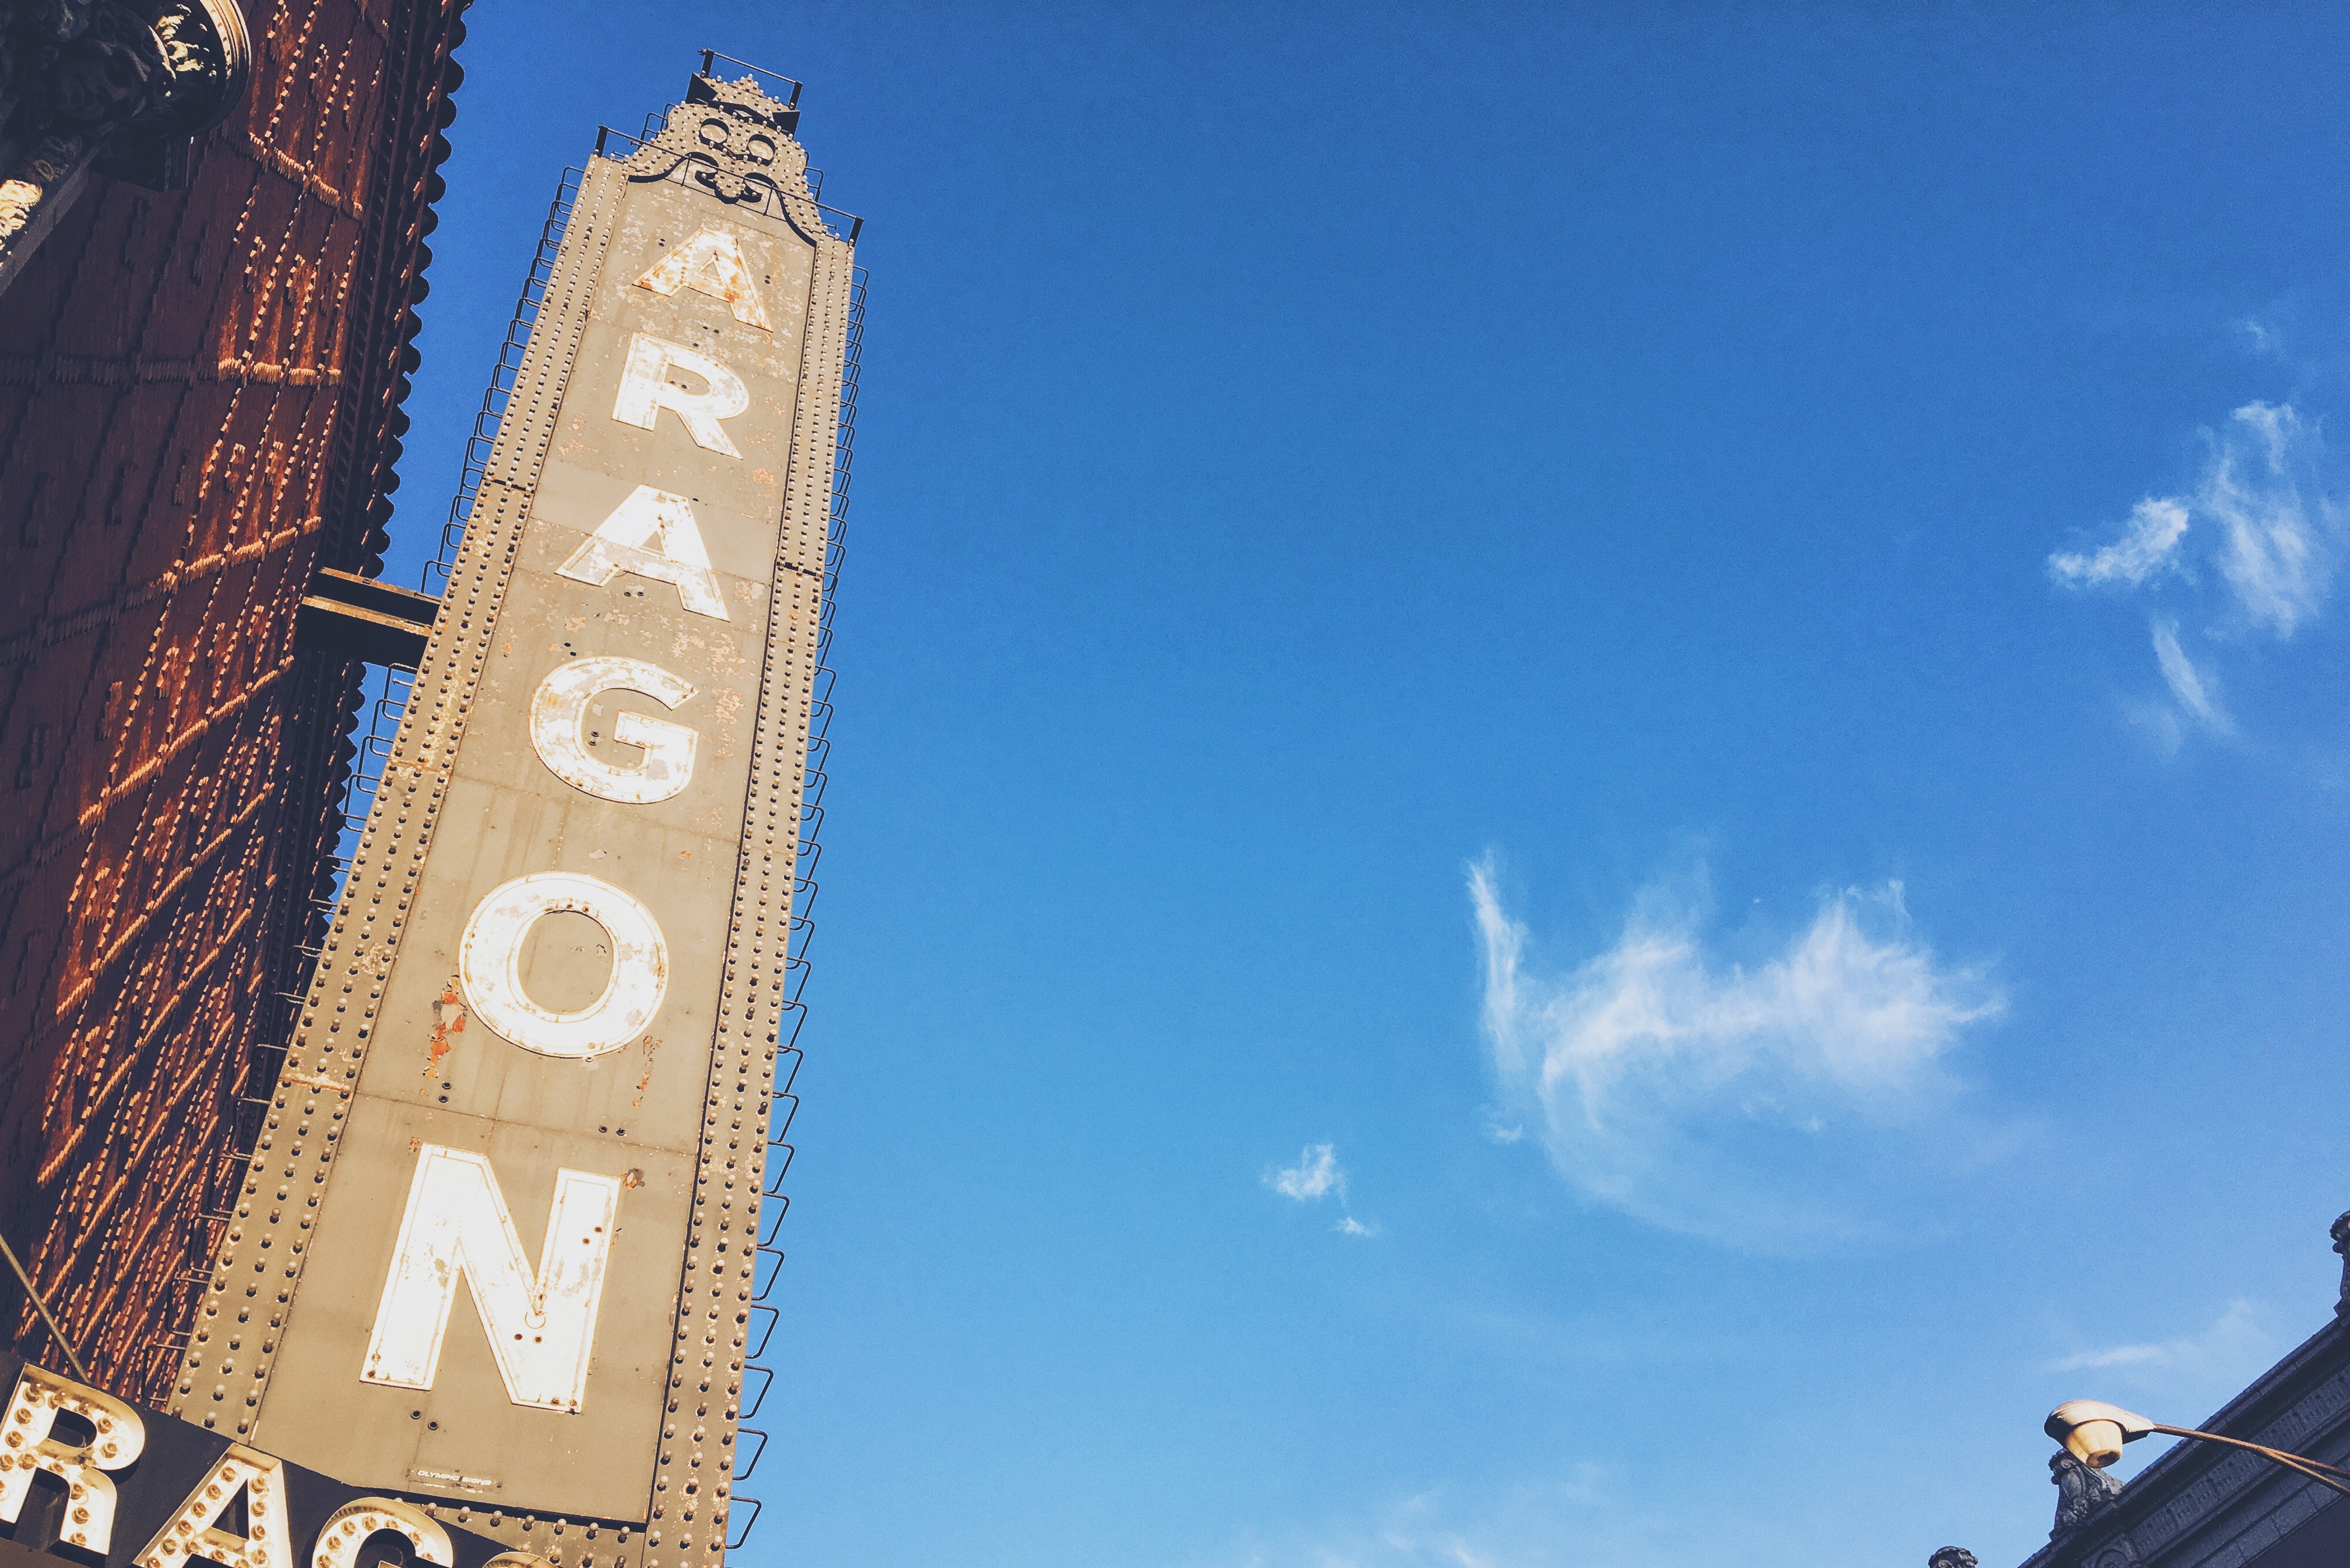
sky, skyscraper, monument, tower, landmark, clock tower